Duyfken

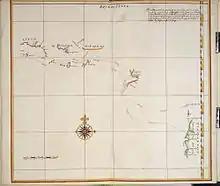
A 1670 copy of a map drawn on board "Duyfken" during her voyage of discovery along the Australian coast in 1606 from the Atlas Van der Hem

In early 1606, Janszoon encountered and then charted the shores of Australia's Cape York Peninsula. The ship made landfall at the Pennefather River in the Gulf of Carpentaria. This is the first authenticated sighting of Australia by Europeans, and also the first authenticated landing of Europeans on Australian soil. For the first time all the inhabited continents of the world were known to the European science of geography. The ship sailed back to Bantam.